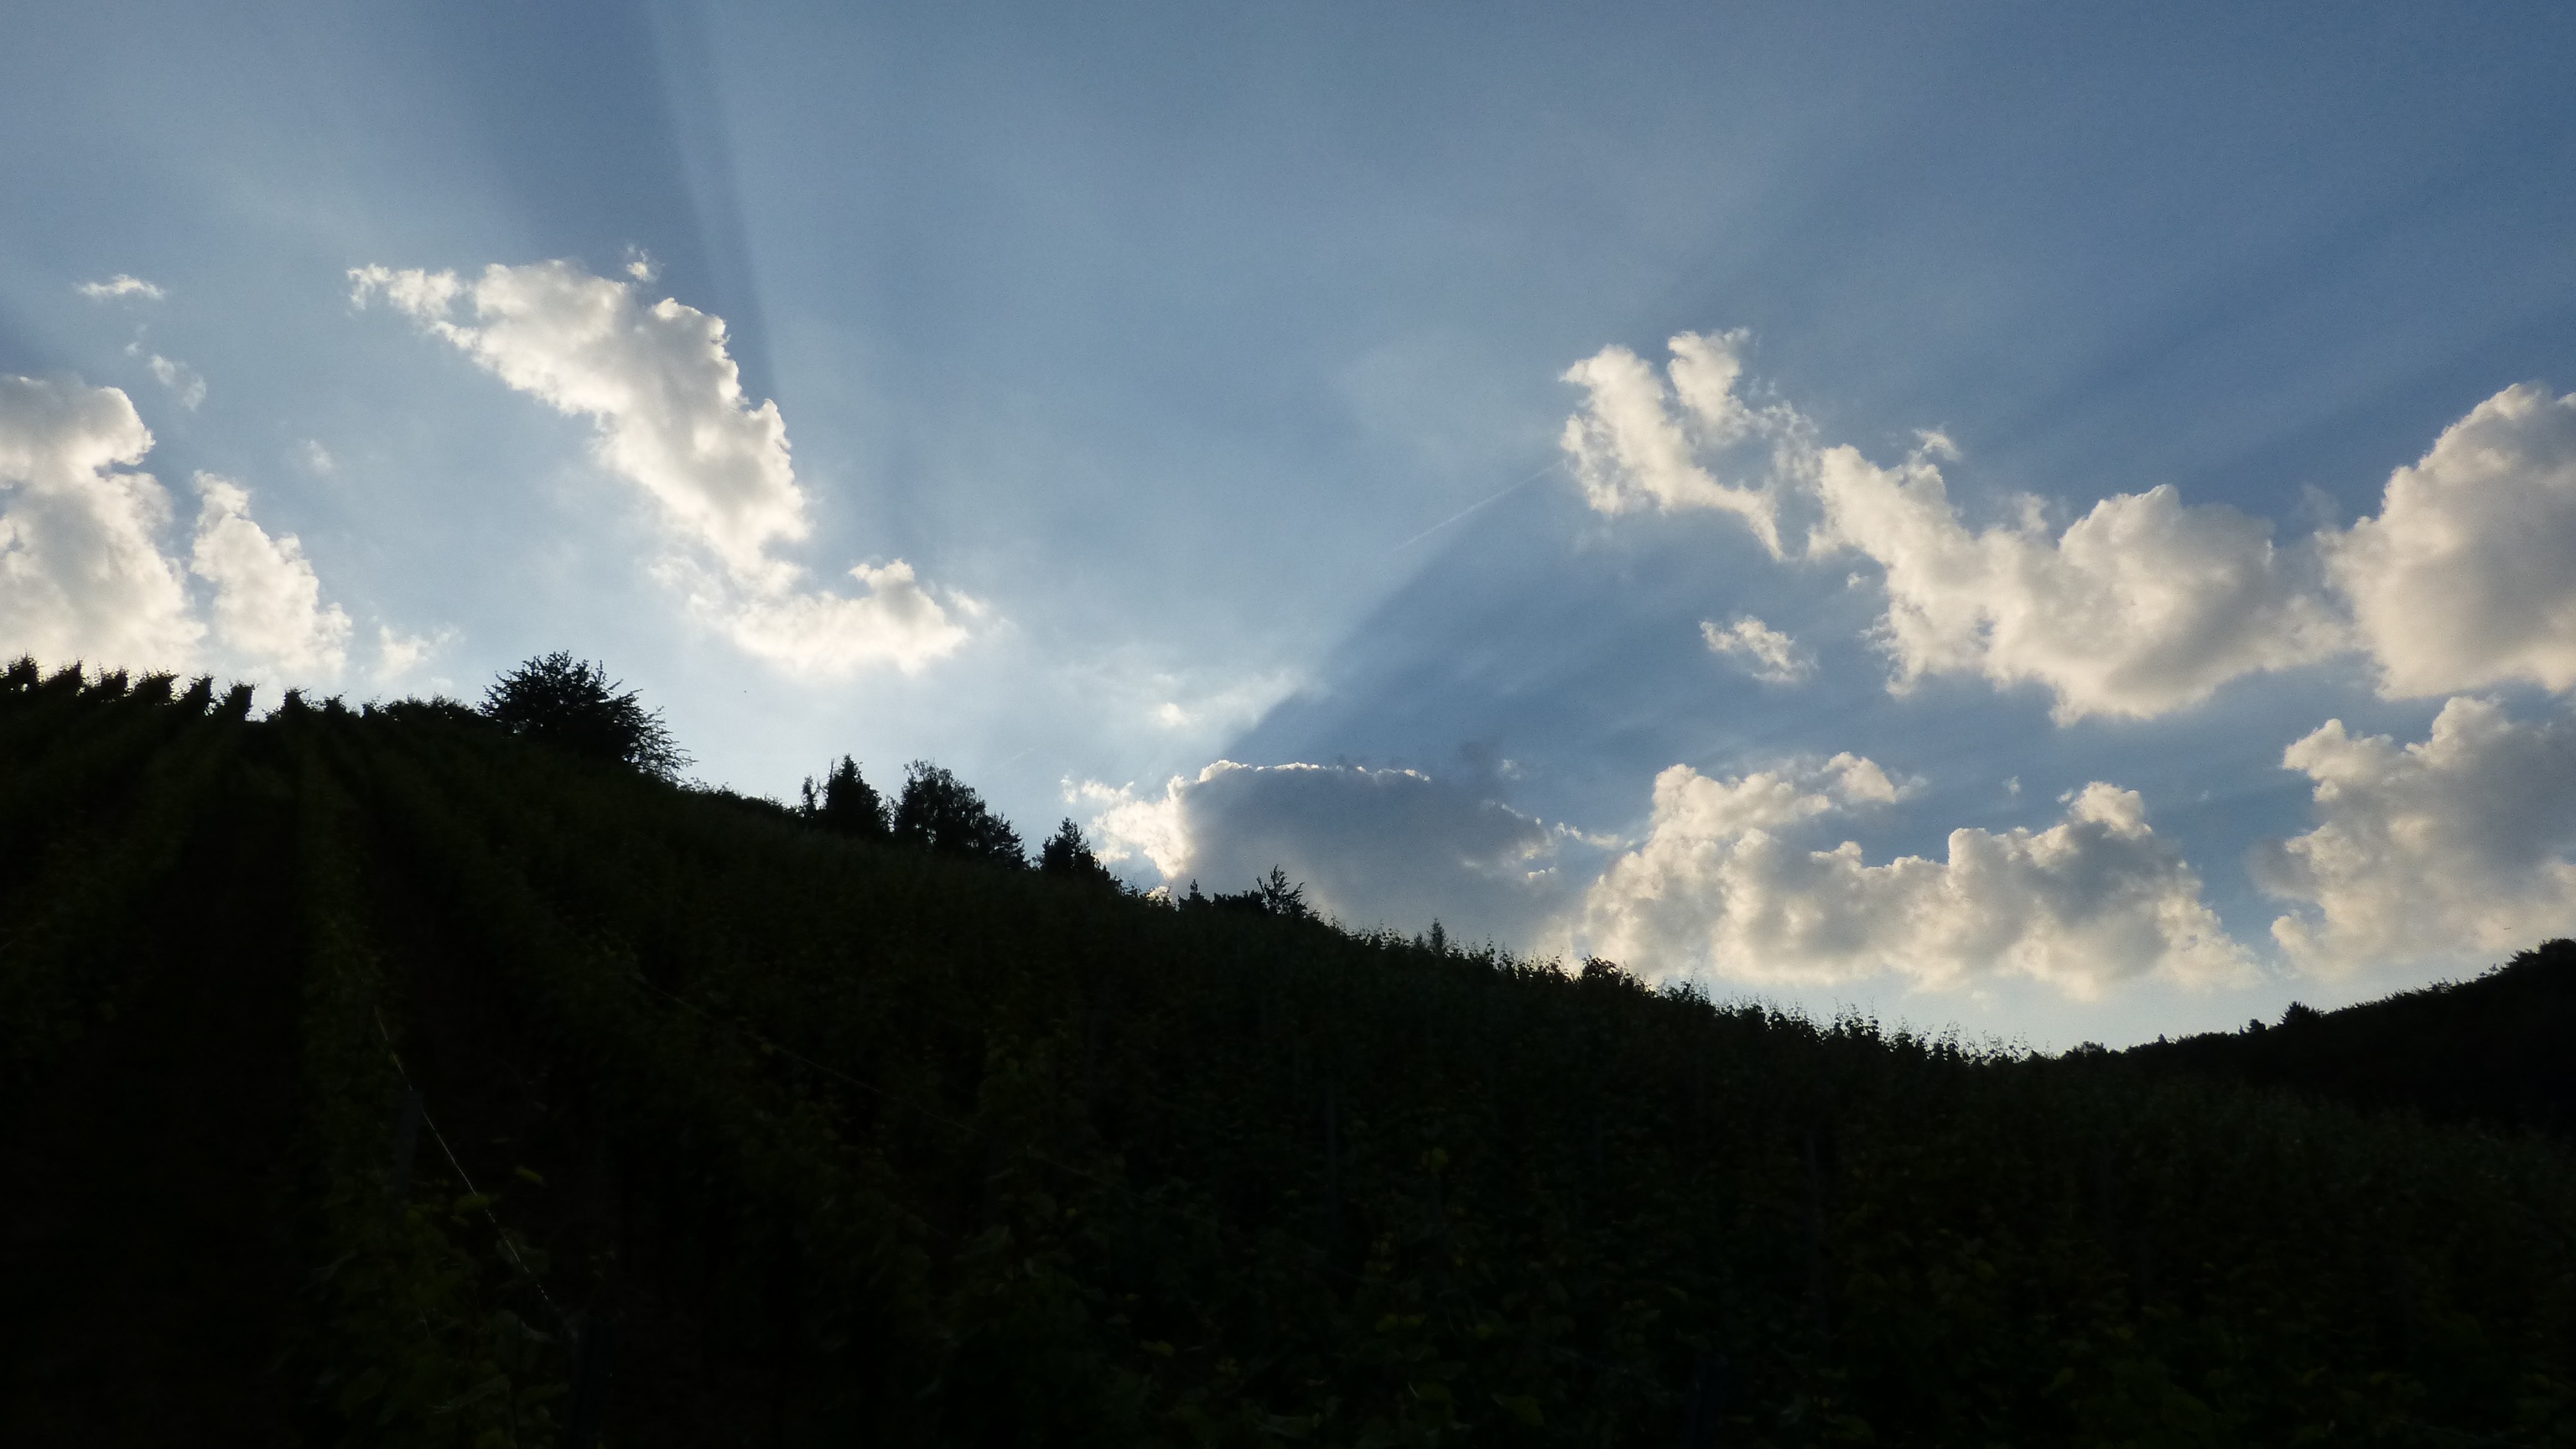
landscape, tree, nature, horizon, mountain, cloud, sky, sun, sunlight, morning, hill, dawn, atmosphere, mountain range, dusk, weather, cumulus, clouds, mood, meteorological phenomenon, atmospheric phenomenon, atmosphere of earth, mountainous landforms